Pueblo Zoo

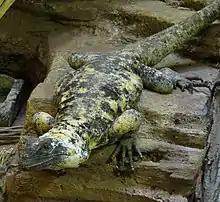
Lizard, Pueblo Zoo in 2009

Major exhibits include Serengeti Safari, North American Grasslands, Colorado Wetlands, the Australian Outback, World of Color (formerly the Herpetarium) Asian Adventure, the Ecocenter, Islands of Life and Pioneer Ranch.